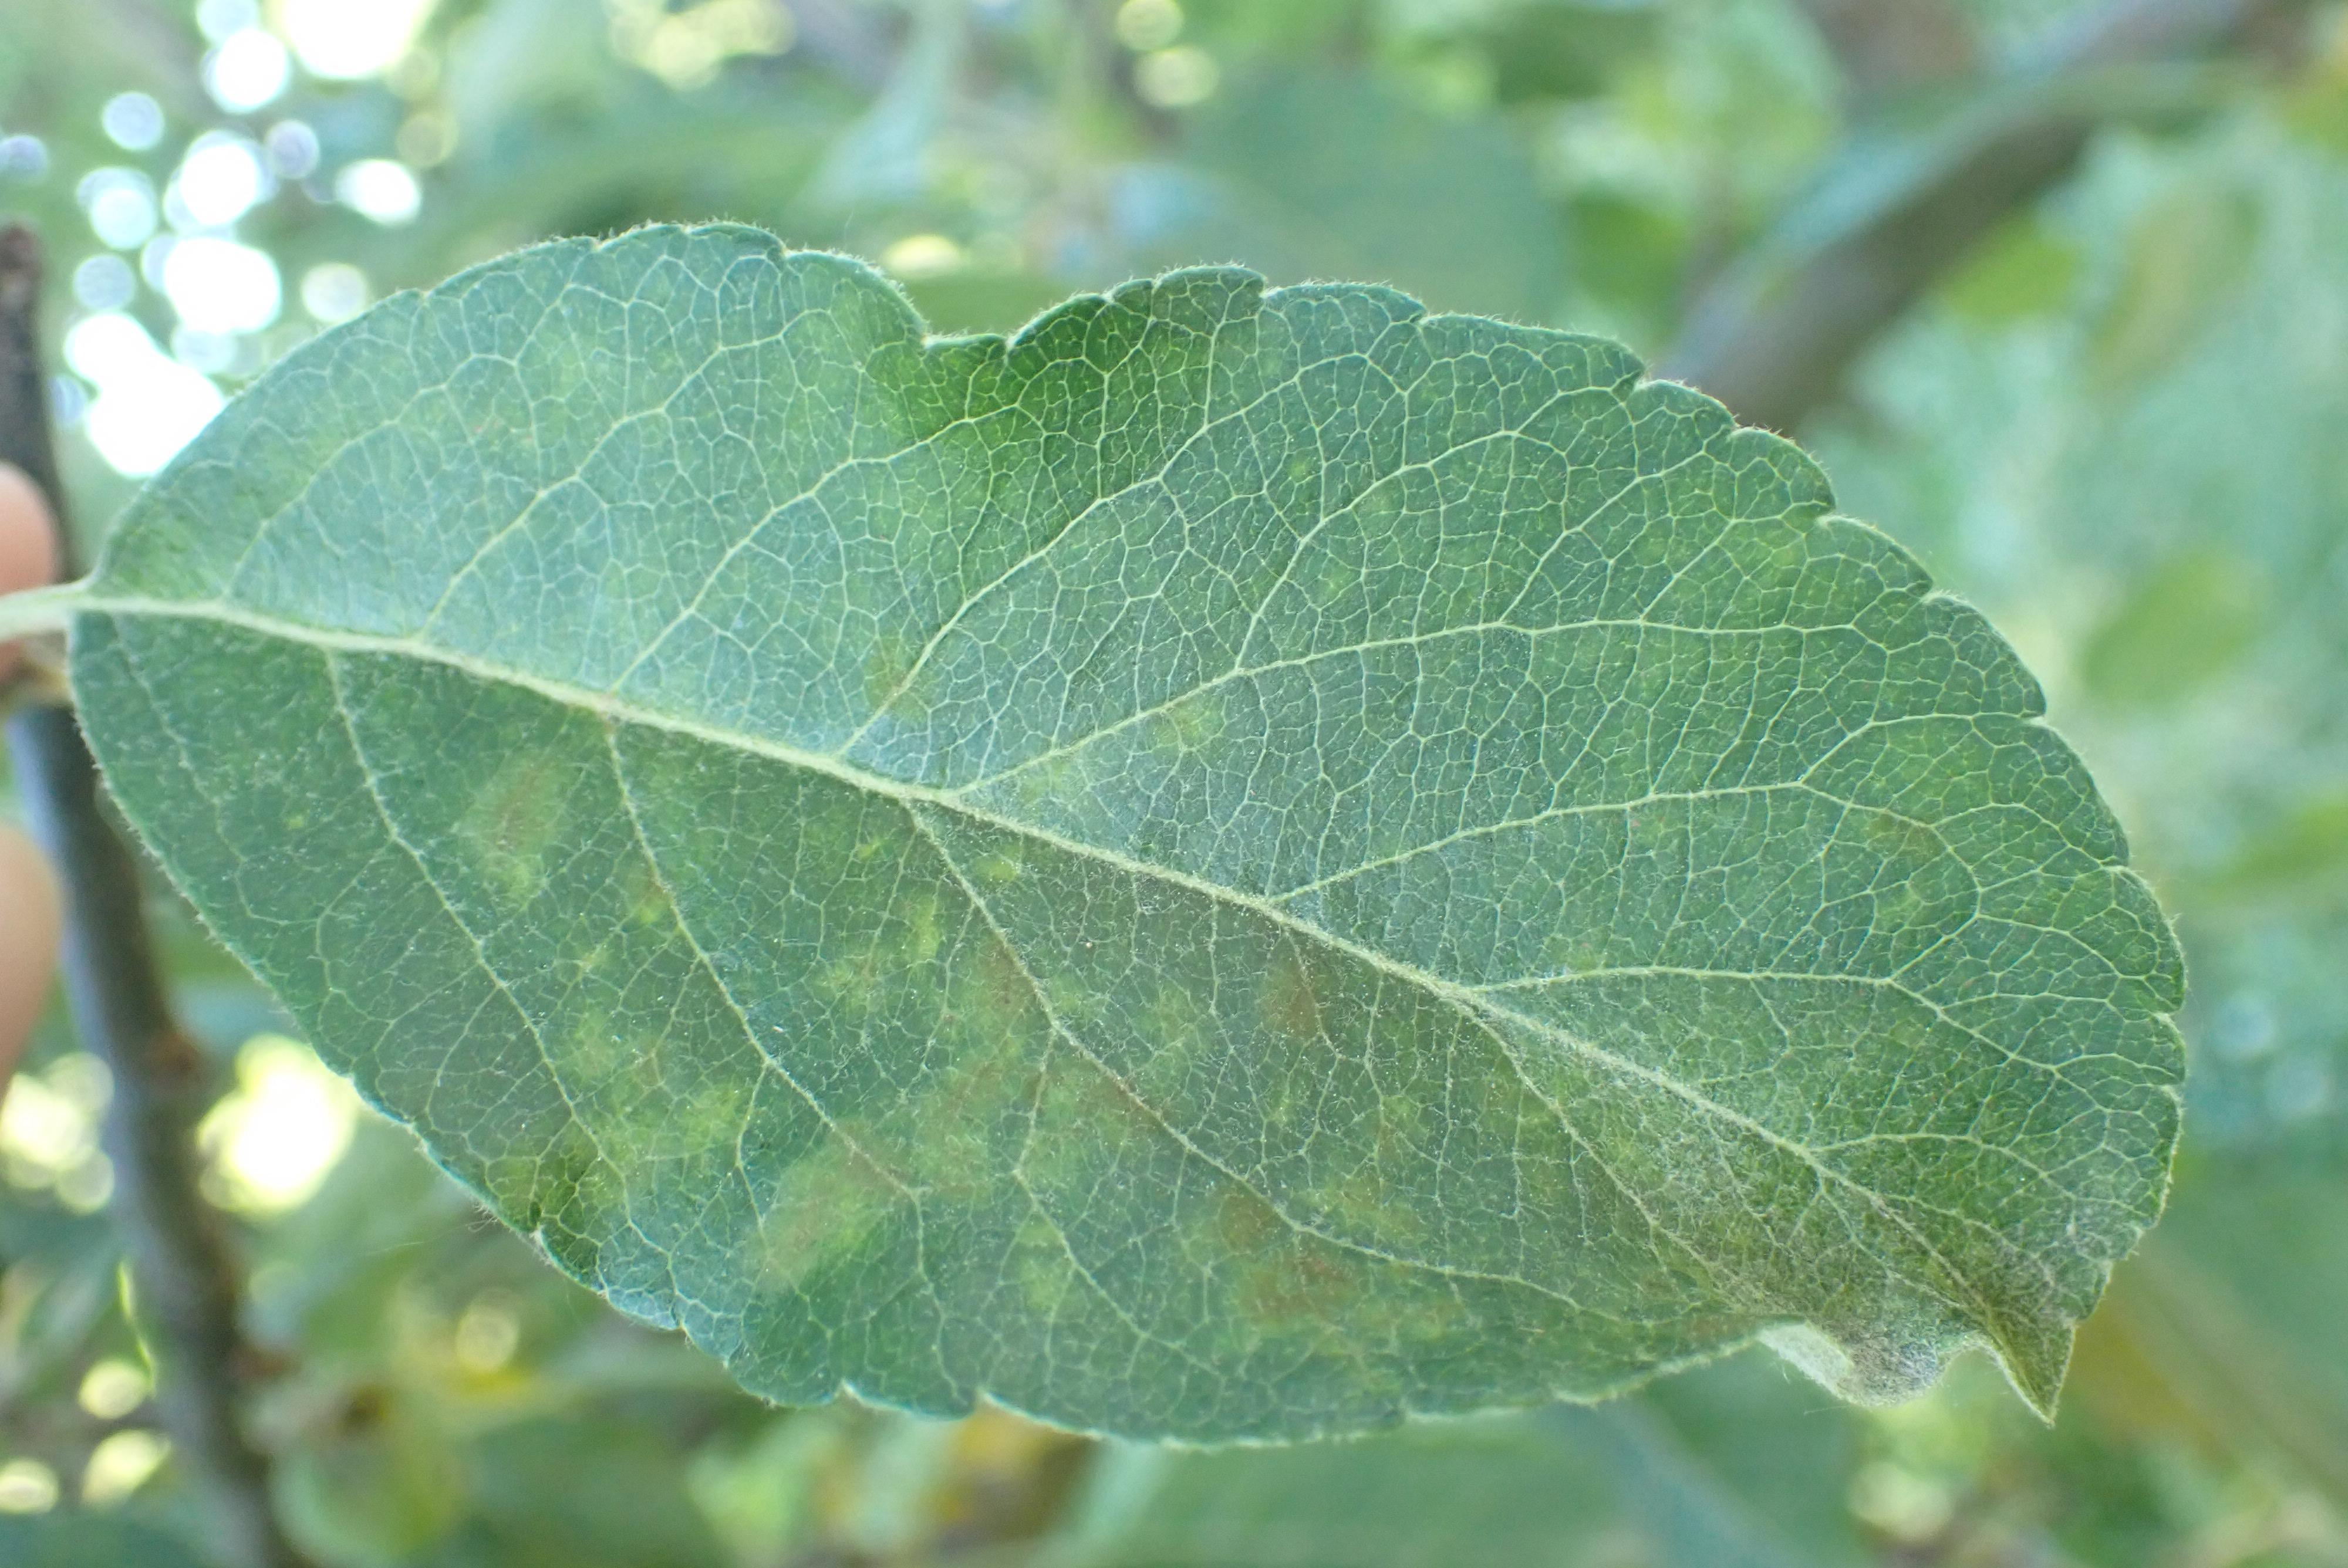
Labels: scab